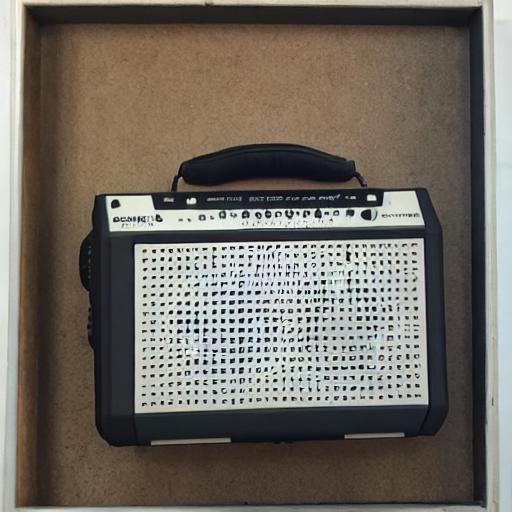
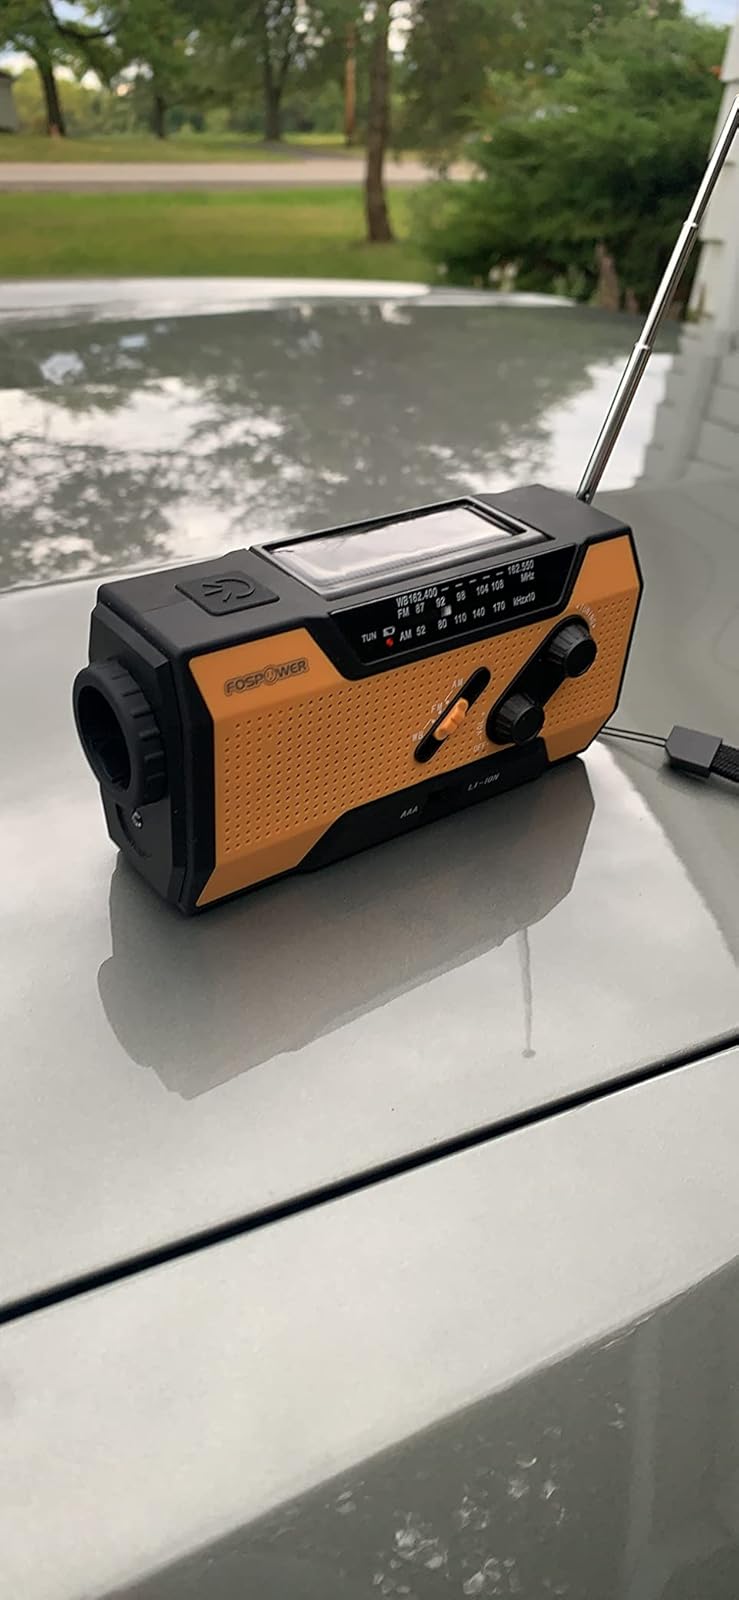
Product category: radio
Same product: no